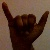
The image shows a hand gesture representing the letter 'Y' in Indian Sign Language.